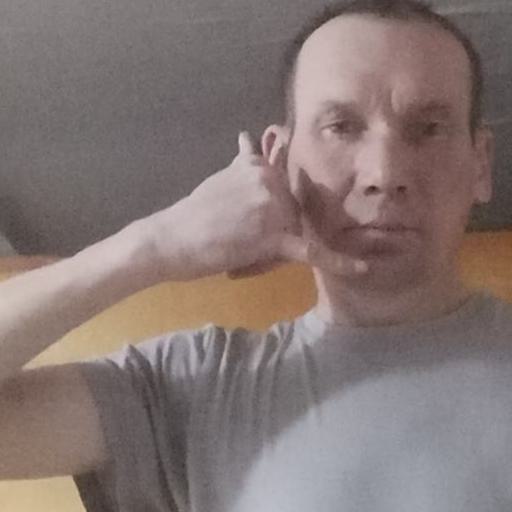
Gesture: call